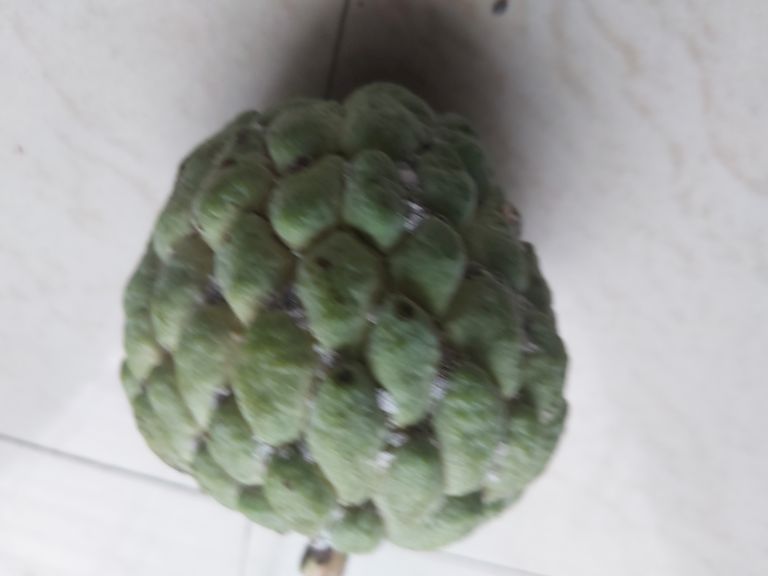
Disease label: Mealy Bug